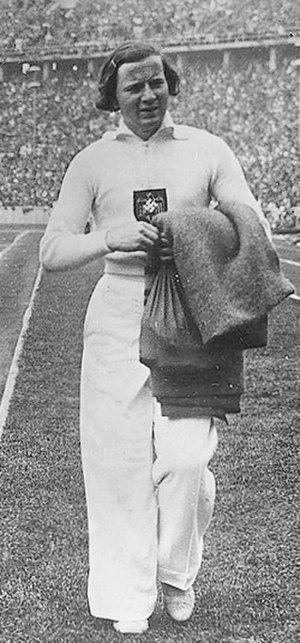
Ilse Dörffeldt est une athlète allemande, spécialiste du sprint.